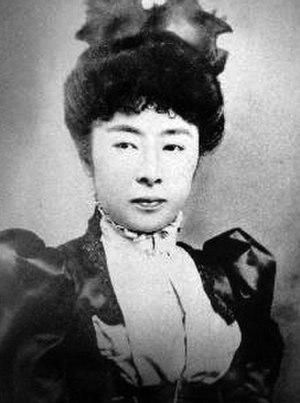
Utako Shimoda est une poétesse et éducatrice japonaise des ères Meiji et Taishō. Née dans l'actuelle ville d'Ena de la préfecture de Gifu, elle est la fondatrice de l'école devenue aujourd'hui l'université Jissen pour femmes.